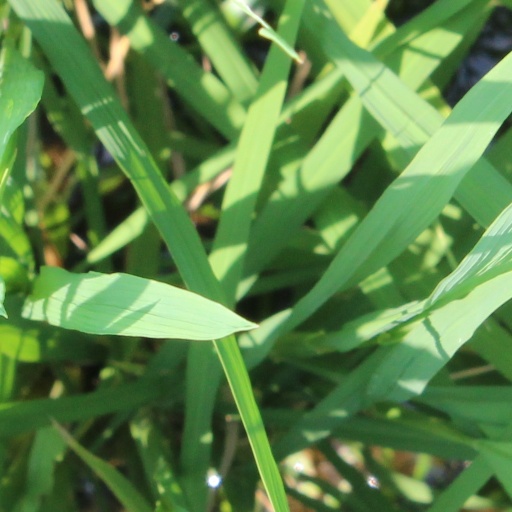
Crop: rice